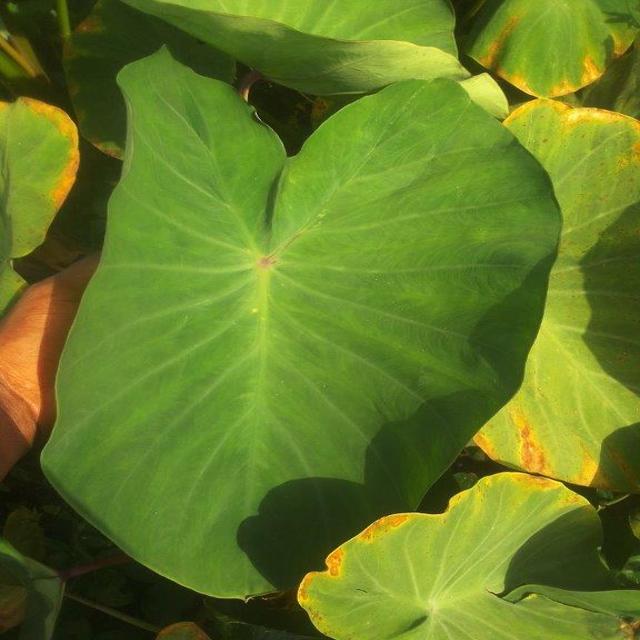
Label: Healthy